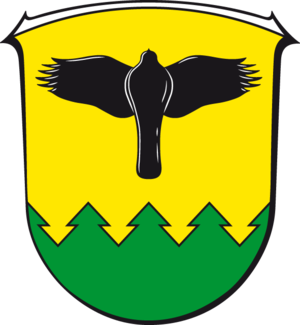
Habichtswald est une municipalité allemande située dans le land de la Hesse et l'arrondissement de Cassel. La commune prend son nom du massif du Habichtswald.